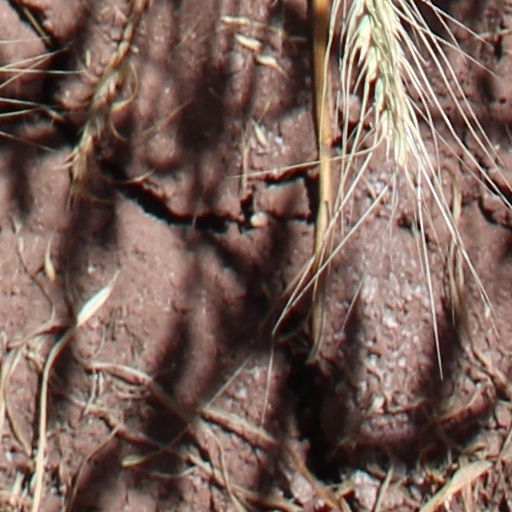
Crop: wheat